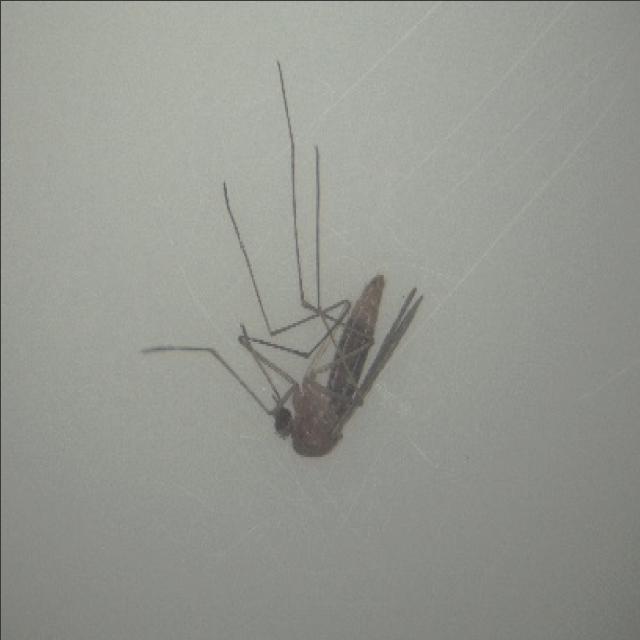
Species: culex_pipiens